Mary Ritter Beard

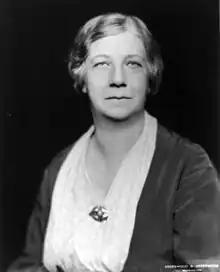
Mary Ritter Beard – undated photograph

Beard became involved with radical supporters of the women's in the suffrage movement in England through her friendship with Emmeline Pankhurst, a neighbor in Manchester, and Pankhurst's daughters. Beard also began to support issues affecting working-class women. After the Beards returned to the United States in 1902, Mary continued her activism in labor organizations such as the New York Women's Trade Union League (WTUL), where she hoped to improve the conditions under which women labored. In addition to WTUL, Beard was active in the Equality League of Self-Supporting Women (later the Women's Political Union).